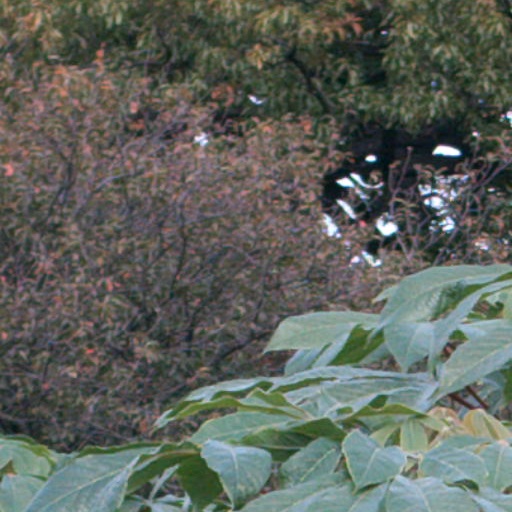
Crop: cassava